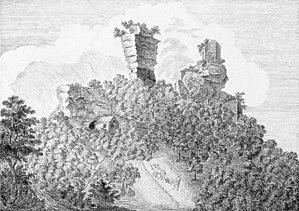
Emmanuel Frédéric Imlin, né le 14 octobre 1782 à Strasbourg et mort le 4 janvier 1831 dans la même ville, est un orfèvre et un dessinateur alsacien qui fut l'un des précurseurs du romantisme en Alsace.